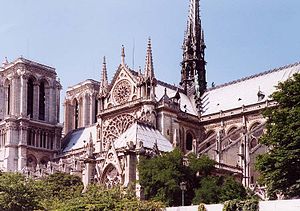
Højmiddelalder
Notre Dame i Paris, et eksempel på højmiddelalderens arkitektur.
Højmiddelalderen i Europa går fra 900-tallet til første halvdel af 1200-tallet), dvs. mellem tidlig middelalder og senmiddelalder.